Robert Broke

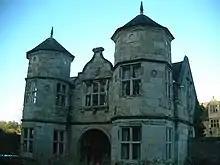
Madeley Court, the manor house built on the Madeley estate by Broke's descendants. The gatehouse was probably built by John or Basil Brooke. The Court is now a hotel.

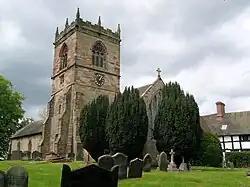
All Saints Church, Lapley. Much of the building goes back to the 12th century, around the time the priory was established, and the priory had advowson of the church. A timber-framed manor house, behind the church, replaced the priory in the mid-16th century. Broke bought the estate to settle on his second wife, Dorothy Gatacre.

Broke's family had been decidedly minor landowners in and around Claverley. However, his career gave him the contacts and wealth to expand his holdings greatly. He was able to purchase land and rights expropriated through the dissolution of the monasteries in the reign of Henry VIII and the abolition of chantries and colleges in the reiign of Edward VI.